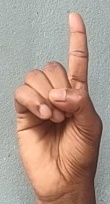
ASL sign: D